Donaghpatrick

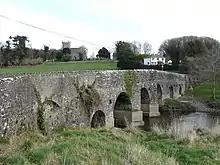
Donaghpatrick Bridge

Donaghpatrick is a village and townland in County Meath, Ireland. It lies approximately 5 km northwest of Navan off the R147 regional road between Navan and Kells on the northern bank of the River Blackwater. The Irish language name of the townland, "Domhnach Phádraig", means "the church of Patrick". The local Church of Ireland church, dedicated to Saint Patrick, was built in 1896 close to the site of a much earlier church, and incorporating parts of a medieval tower house. The village is in a civil parish of the same name.